Alcohol dependence

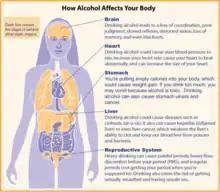
The effects of alcohol has on the body.

Alcohol dependence is a previous (DSM-IV and ICD-10) psychiatric diagnosis in which an individual is physically or psychologically dependent upon alcohol (also chemically known as ethanol).